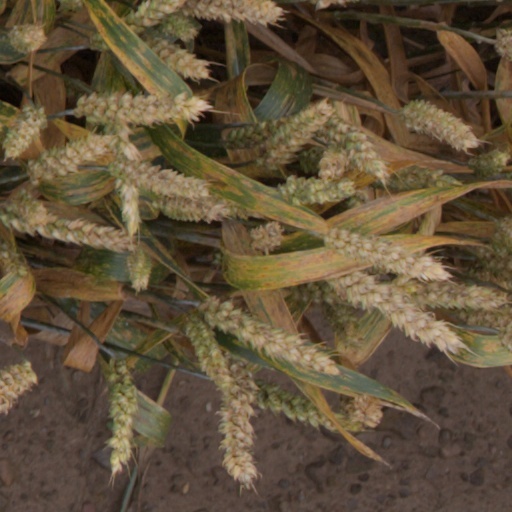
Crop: wheat